Charles Hill (industrialist)

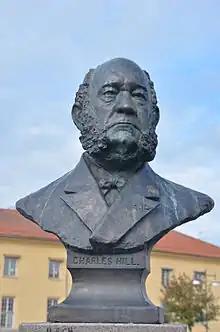
Bust of Charles Hill, unveiled in Alingsås in 2005.

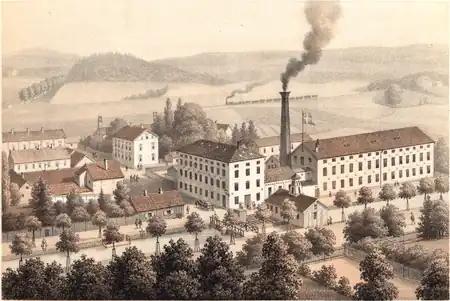
Alingsås bomullsväveri (Alingsås Cotton Mill) founded by Charles Hill in 1862.

Hill was born in Tockholes, Lancashire, England. His father died when Charles was barely ten years old and the family moved to Bolton, where Charles was employed at a cotton mill. He acquired a solid technical knowledge of the industry, and at the age of 20 he had become an overlooker.